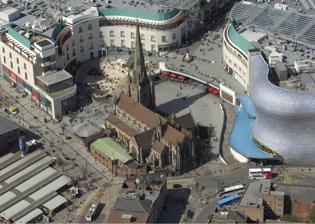
Building: Bull Ring, Birmingham
Country: United Kingdom
Year built: 1964
Major shopping centre in central Birmingham Bull Ring The Bull Ring in 2011 Location Birmingham , England , UK Coordinates 52°28′39.72″N 1°53′39.04″W / 52.4777000°N 1.8941778°W / 52.4777000; -1.8941778 Website bullring .co .uk The Bull Ring is a major shopping area in central Birmingham England, and has been an important feature of Birmingham since the Middle Ages , when its market was first held. Two shopping centres have been built in the area; in the 1960s, and then in 2003; the latter is styled as one word, Bullring . When coupled with Grand Central (to which it is connected via a pedestrian overpass , branded as 'LinkStreet') it forms the United Kingdom's largest city centre based shopping centre, styled as Bullring & Grand Central . The site is located on the edge of the sandstone city ridge which results in the steep gradient towards Digbeth . The slope drops approximately 15 metres (49 ft) from New Street to St Martin's Church and is visible near the church. The current shopping centre was the busiest in the United Kingdom in 2004 with 36.5 million visitors. It houses one of only four Selfridges department stores and previously the fourth largest Debenhams in the UK. Toponym The area was first known as Corn Cheaping, a reference to the corn market on the site. The name Bull Ring referred to the green within Corn Cheaping that was used for bull-baiting . The 'ring' was a hoop of iron in Corn Cheaping to which bulls were tied for baiting before slaughter. The joining of the two words in the 21st-century development of the area to form Bullring caused controversy amongst some residents and others who were angry at the change of what was described as a "historic spelling". The commercial heart of Birmingham; (l-r) St. Martin's Church , St. Martin's Square, the shopping complex and Selfridges building. History The High Cross or Old Cross, in front of St. Martin's Church, painted by John Inigo Richards The market legally began in 1154 when Peter de Bermingham , a local landowner, obtained a Charter of Marketing Rights from King Henry II . Initially, a textile trade began developing in the area and it was first mentioned in 1232 in a document, in which one merchant is described as a business partner to William de Bermingham and being in the ownership of four weavers, a smith, a tailor and a purveyor. Seven years later, another document described another mercer in the area. Within the next ten years, the area developed into a leading market town and a major cloth trade was established. The name Mercer Street is first mentioned in the Survey of Birmingham of 1553. This was a result of the prominence of the area in the cloth trade. In the 16th century and 17th century, Mercer Street rapidly developed and became cramped. In the early 18th century Mercer Street was known as Spicer Street, reflecting the growing grocery and meat trade that had begun to take over from the cloth trade. By the end of the century the street was known as Spiceal Street. Despite being overcrowded and cramped, many houses on the street had gardens as indicated by an advertisement for a residential property in 1798. Houses were constructed close to St Martin's Church, eventually encircling it. These became known as the Roundabout Houses. The Bull Ring viewed from the High Street in the 1880s. On a map produced by Westley in 1731, other markets had developed nearby including food, cattle and corn markets with other markets located nearby on the High Street. This corn market was moved to the Corn Exchange on Carrs Lane in 1848. The Bull Ring developed into the main retail market area for Birmingham as the town grew into a modern industrial city. The earliest known building for public meetings in the town with any architectural record is the High Cross, which stood within the Bull Ring. The last known construction work was in 1703; it was demolished in 1784. The cross was also known as the Old Cross, to distinguish it from the Welch Cross, and was also nicknamed the Butter Cross due to farmwives selling dairy produce beneath its arches. A series of events in Birmingham's political history saw the area become a popular meeting place for demonstrations and speeches from leaders of working class movements during the 1830s and 1840s. Bull Ring Riots, 1839 In 1839, the Bull Ring was the location of the Bull Ring Riots. The first riot occurred on 4 July 1839, after Mayor William Scholefield had read the Riot Act before a meeting of Chartists and then deployed 60 officers of the Metropolitan Police when they failed to disperse. There was widespread vandalism and destruction of property. The riots prompted fears amongst the town's residents at the council's inability to prevent or control the riots and led to speculation that the council was tolerant of lawlessness. Because of disorderly behaviour at fairs, in 1861 the area, along with Smithfield and Digbeth, became the only place in central Birmingham where fairs were permitted. In 1875, all fairs were banned from the town. The area around the market site developed and, by the Victorian era , a large number of shops were operating there. Immigrants set up businesses such as flower-sellers and umbrella vendors. The Lord Nelson statue became the location for preaching and political protests. Well-known preachers of the time were nicknamed Holy Joe and Jimmy Jesus . Markets in the Bull Ring A drawing of the entrance to the Market Hall from William Hutton's The History of Birmingham , published in 1836. In the late 18th century, street commissioners were authorised to buy and demolish houses in the town centre, including houses surrounding the Bull Ring, and to centre all market activity in the area. This was a result of new markets being established across the city in scattered locations creating severe congestion. Demolition of these properties began slowly; however, after the Birmingham Improvement Act 1801 , the speed of demolition increased and by 1810 all properties in the area had been cleared as according to the 1810 Map of Birmingham by Kempson. During the clearance, small streets such as The Shambles, Cock (or Well) Street and Corn Cheaping, which had existed before the Bull Ring, were removed. The Shambles was originally a row of butchers' stores, situated close to the road leading from the location where bulls were slaughtered. A wide area fronting St Martin's Church formed the marketplace. The Street Commissioners decided that a sheltered market hall was needed. They bought the market rights from the lord of the manor and, by 1832, all properties on site had been purchased, with exception of two, whose owners demanded a higher price. To fund the purchase of these properties, two buildings were constructed either side of the market hall and the leases sold at auction. Construction of the Market Hall , designed by Charles Edge (an architect of Birmingham Town Hall ), began in February 1833. It was completed by Dewsbury and Walthews at a cost of £20,000 (£44,800 if the price of acquiring the land is included) and opened on 12 February 1835 and contained 600 market stalls. In 1869, the fish market was completed on the site of the Nelson Hotel (formerly the Dog Inn). The Dog Inn was located at the top end of Spiceal Street and the land above was owned by the Cowper family. The fish market was built upon Cowper Street, named after the family, on Summer Lane. In 1884, a sheltered vegetable market in Jamaica Row was also completed. The trade of horses prospered in the area with over 3,000 horses for sale at its peak during the 1880s. However this fell into rapid decline; the last horse trading fair took place in 1911 with only eleven horses and one donkey in attendance. Destruction of the Bull Ring in the Birmingham Blitz in 1940 A large amount of the area survived World War II ; however, nearby New Street was heavily bombed. Shops sold tax-free products to encourage shoppers to buy them as it was difficult for the public to buy goods even a decade after the end of the war. Woolworths set up on Spiceal Street in the Bull Ring and became a popular shop, becoming the largest store on the street. The old Market Hall was gutted on 25 August 1940 by an incendiary attack , and remained as an empty shell, used for small exhibitions and open markets. No repair work was conducted on the building and the arches that housed the windows were bricked up. Archaeology on the site As the redevelopment of 2000 began, archaeological excavations were conducted on the site. Finds dated back to the 12th century; a ditch was discovered where the Selfridges store and Park Street car park are now situated. Archaeologists discovered that this was a boundary separating houses from a deer park in an area now occupied by Moor Street station . Rubbish discovered in the ditch was found to include fragments of misfired pottery with criss-cross patterns, indicating that pottery kilns had been located there in the 13th century. Many leather tanning pits dating to the 17th and 18th centuries were found on the Park Street car park site. These contained fragments of crucibles , pottery vessels in which metal was melted. The residues in these were alloys of copper with zinc, lead and tin. On the site where the Indoor Markets are now located, archaeologists discovered further leather tanning pits, these dating from the 13th century. Burials had also been discovered in the churchyard of St Martin's dating to the 18th and 19th century. Records of families were used to identify the bodies. Four information panels providing information on the discoveries and history of the site are in the Bull Ring at St Martin's Square, Edgbaston Street, Park Street and High Street. The first Birmingham Bull Ring Centre The Old Bull Ring Centre with bull mural, with markets in the foreground, and Rotunda in the background In 1955, shops began to close down as the redevelopment of the area was proposed. Plans drawn up showed the creation of new roads and the demolition of old ones and all the buildings on the proposed site. Eleven companies submitted plans for the new Bull Ring however, Birmingham City Council elected to go for the proposals submitted by John Laing & Sons which used substantial material from designs by James A. Roberts . Demolition began in the late-1950s beginning with the demolition of the old fish market. Construction commenced in the summer of 1961. The outdoor market area was opened in June 1962 with 150 stalls within the new Bull Ring, which was still under construction. In 1964, construction of the Birmingham Bull Ring Centre neared completion. It was a mixture of traditional open-air market stalls and a new indoor shopping centre, the first indoor city-centre shopping centre in the UK. It was opened by the Prince Philip, Duke of Edinburgh alongside Alderman Frank Price and Sir Herbert Manzoni on 29 May 1964 and had cost an estimated £8 million. The shopping centre covered 23 acres (93,000 m 2 ) and had 350,000 sq ft (33,000 m 2 ) of retail trade area. Shortly after opening, the complex was visited by Queen Elizabeth II . On the lower level of the shopping centre was the Bull Ring Bus Station which was used mostly by Midland Red and its successors.  Midland Red West operated a travel centre there until closure of the bus station. The market area was submerged and had approximately 150 stalls with the majority selling food. It was split by a large road which connected to the inner ring road which was built from 1967 till 1971. There was direct access to New Street station and the market area could be easily accessed from Moor Street station . A multi-storey car park was also located within the complex with 500 spaces for cars. Access to roads by foot could be achieved through a network of subways. As part of the development, a nine-storey office block designed by James A. Roberts was built. This was attached to the multi-storey car park. The floors were of reinforced concrete, 12 inches in thickness. A bold illuminated sign by D.R.U. was located on the end wall, facing the city centre. Jamaica Row and Spiceal Street had been demolished and removed during the development, being replaced by a submerged market area. There were 140 shop units located on 350,000 square feet (33,000 m 2 ) of room on a 4-acre (16,000 m 2 ) site. There were also 19 escalators, 40 lifts, 96 public doors, six miles (10 km) of air ducting and 33 miles (53 km) of pipe work. The shopping centre was air conditioned and had music played to create an intimate atmosphere within the building. The remains of old Market Hall were demolished in 1963 and replaced by Manzoni Gardens; an open space designed for shoppers to relax. In the 1970s a statue of King Kong stood there. A mural of a bull was located on the side of the building as visitors entered via the road splitting the market area. The 1960s' Bull Ring Centre had problems from the beginning and was very much a product of its era. At the time of its opening it was considered the height of modernity, but higher rentals within the shopping centre meant that traders turned away from it. The public were also less inclined to use the subways and escalators, which stopped working regularly. Also, it did not age well and soon became generally regarded as an unfortunate example of 1960s Brutalist architecture , with its boxy grey concrete design and its isolation within ringroads connected only by pedestrian subways. It was, by the 1980s, much disliked by the public and contributed to the popular conception that Birmingham was a concrete jungle of shopping centres and motorways. In 2015, Historic England included the four bull ring murals, designed by Trewin Copplestone , which decorated the outside walls of the shopping centre, in a list of public works that have been lost, sold, stolen or destroyed. Redevelopment of the Bull Ring The Bullring Location Birmingham , England , UK Opening date 4 September 2003 ; 21 years ago ( 2003-09-04 ) Developer The Birmingham Alliance Management Tim Walley Owner Hammerson (50%) Henderson Shopping Centre Fund (33.3%) CPPIB (16.7%) Architect Benoy No. of stores and services 140 No. of anchor tenants 3 ( Marks & Spencer , Selfridges , TK Maxx ) Total retail floor area 1,585,000 square feet (147,300 m 2 ) No. of floors 4 (3 accessible from outside) Parking 3,100 Website bullring .co .uk Early proposals Construction of the new Bullring in 2001 Plans for redevelopments began in the 1980s, with many being just visions. In 1987, the first serious plans were released under a document called "The People's Plan" which had been designed by Chapman Taylor Architects for London and Edinburgh Trust (LET), who had bought the land following the end of Laing's lease. It proposed the full demolition of the Bull Ring Shopping Centre and the construction of a new mall described as "a huge aircraft-carrier settled on the streetscape of the city". The mall was a 500-metre (1,600 ft) long box with three floors. A pressure group called Birmingham for People was formed who wanted to aid the redevelopment of the Bull Ring. They distributed leaflets of the proposals to 44,000 homes in the city. However, as a result of local opinion, LET were forced to change their proposals. In 1988, in response to the calls for a new design, LET released a masterplan of numerous buildings with a wide pedestrianised street leading to St Martin's Church. As part of the design, two high rise buildings of a similar height to the Rotunda were proposed to front New Street station and Moor Street station . However, lack of local support failed to allow the plans to materialise. In 1995, LET again amended their designs through work with the public. However, a retail recession meant that the plans could not begin construction and they never developed. Successful proposal St Martin's Church , with Selfridges in the background After the failure of the LET plan, new plans began to surface. In the mid-1990s, another serious proposal was produced and this gained support resulting in the publication of a masterplan. However, soon after the publication of the masterplan, changes were made to the design. In 1998, Selfridges voiced reservations about opening a store in Birmingham due to restrictions on doing so and considered opening a store in Glasgow instead. It was an important part of the planned Redevelopment of Birmingham . Construction and opening The successful proposal received planning permission and demolition of the 1960s Bull Ring Shopping Centre commenced in 2000 with the traders moving to the Rag Market in Edgbaston Street. It was replaced by a new design, mixing both traditional market activity with modern retail units. The main contractor was Sir Robert McAlpine . The structural engineer was Waterman Group . The first building to be completed was the Nationwide Building Society which, while not directly connected to the shopping centre, was part of the development. A new indoor shopping centre , "Bullring" (as the commercial entity is branded) opened on 4 September 2003. Because a major road and two railway tunnels ran under the northern edge of the site, two levels of retail areas are dramatically suspended from four 45m arched steel trusses, each weighing 120 tonnes, which are supported on piles either side of the railway tunnels. The first week of trading saw the new shopping centre under considerable pressure due to the large crowds it attracted. On 4 September 2003, the day of opening, some 276,600 people visited the shopping centre. Design and layout The Selfridges store designed by Future Systems at the Bullring Bullring Shopping Centre was masterplanned and designed mainly by Benoy . The shopping centre consists of two main buildings (East and West Mall) which are connected by an underground passage lined with shops and is also accessible from St Martin's Square via glass doors. They are sheltered by a glass roof known as the SkyPlane which covers 7,000 square metres (75,000 sq ft) and appears to have no visible means of support. The two malls are different internally in design. The balustrades in the East Mall consist of integrated glass 'jewels' within the metal framework, and are of different colours formed through polyester powder coating. It features a dramatic landmark building, housing a branch of Selfridges department store to a design by the Future Systems architectural practice. The store is clad in 15,000 shiny aluminium discs and was inspired by a Paco Rabanne sequinned dress. The Selfridges store cost £60 million and the contractor was Laing O'Rourke . Covering an area of 25,000 square metres (270,000 sq ft), the designs for the Selfridges store were first unveiled in 1999, not long before demolition of the original shopping centre began. The Selfridges store has won eight awards including the RIBA Award for Architecture 2004 and Destination of the Year Retail Week Awards 2004. There is a multi-storey car park opposite Selfridges on Park Street which is connected to the Selfridges store via a 37-metre long, curved, polycarbonate -covered footbridge, known as the Parametric Bridge, suspended over the street. On the ground floor of the car park there is retail space which was previously a furniture showroom. The escalators in the interior of the Selfridges store In 2005, a small Costa Coffee café, designed by Marks Barfield Architects and dubbed the Spiral Café, was constructed alongside the steps leading towards to New Street from St Martin's Square. The building's shape resembled that of shell and featured a curved bronze roof with both ends covered with glass. The main contractors were Thomas Vale and the structural engineers were Price & Myers. The building form is inspired by the mathematician Leonardo Fibonacci who identified natural patterns of growth found throughout the universe, from the shapes of shells and pines cones to fractal patterns within galaxies. The café was knocked down as part of the Spiceal Street redevelopment in 2011. The entire redevelopment was accompanied by an official project magazine and then commemorated with an 'art book' style book which covered Bullring's transformation in illustration and photography. Both book and magazine were produced by specialist publisher Alma Media International on behalf of the developers. The shopping centre's design has both its admirers and detractors. In 2008, a poll conducted in conjunction with SimCity Creator stated that Bullring was the ugliest building in the country, although the poll has been criticised. Spiceal Street On 6 September 2010, plans were announced for a 20,000 sq ft (1,900 m 2 ) expansion with the creation of three new restaurant units totalling around 10,000 sq ft (930 m 2 ) in St Martins Square with the existing Pizza Hut and Nandos to be extended out closer to St Martins Church and thus expanded. The new restaurants are 'Browns Bar & Brasserie' and 'Chaobaby', opening their first restaurants in Birmingham in the larger two of the units closest to Jamies Italian. The third unit, closest to Selfridges is home to ' Handmade Burger Co '. In addition to the existing Nandos , Wagamama , Pizza Hut , Jamie's Italian and 'Mount Fuiji'. this has created a hub of seven restaurants named after the traditional Spiceal Street. Construction of the part indoor, part outdoor development commenced in March 2011 and consists of a glass, wooden and aluminium exterior and "ribbon" effect roof. The award-winning Spiral Cafe that was once sited here has been relocated off-site. The new Spiceal Street opened on 24 November 2011. Since then, Jamie's Italian closed after the company went into administration in May 2019, and Handmade Burger Co would suffer the same fate 8 months later in January 2020, later to be replaced by Vietnamese Street Kitchen. Artwork The Bullring Bull Statue of Lord Nelson on the Portland plinth and railings surrounding it Numerous pieces of artwork are in the grounds of the centre: A 120-square-metre (1,290 sq ft) glass mural by artist Martin Donlin faces the entrance to Birmingham New Street station . Three light wand s of varying height stand in Rotunda square near the entrances to both wings of Bullring. The wands sway in the wind and reflective platforms which protrude from the main carbon fibre core reflect light to create a beacon effect. At night the cores are illuminated in the colours of the shafts which are blue, green and red. At the main entrance to the west building stands The Guardian , a 2.2-metre-tall (7.2 ft) bronze sculpture of a running, turning bull. It was created by Laurence Broderick and has become a very popular photographic feature for visitors to Birmingham. The statue was vandalised in 2005, requiring that it be removed for repairs, but was returned to its spot again later that year. The sculptor gave support to calls for the statue to be renamed "Brummie the Bull". However, it is more widely known as simply "The Bull". The sculpture was vandalised again in 2006. Looking over St Martin's Square is the statue of Horatio Nelson . The bronze statue was the first public monument for Birmingham and was sculpted by Richard Westmacott . It is also the first figurative memorial to Lord Nelson to be erected in Great Britain (only second in the world after Montreal ) and was unveiled on 25 October 1809, as part of King George III 's Golden Jubilee celebrations. It was originally located on the edge of the previous Bull Ring and stood on a marble base, but this was damaged when the statue was moved in 1958 and the current Portland stone plinth dates from 1960. As part of the Bullring development, the developer agreed to restore the statue and railings, but in 2003 when the Bullring opened, there was no sign of the railings. The Birmingham Civic Society mounted a campaign to get the railings re-instated, whilst Bullring argued they were a health and safety risk and would destroy the openness of the public space. However, the railing were re-instated in September 2005 for the bi-centenary celebrations of the Battle of Trafalgar . As each Christmas approaches, a silver-coloured structure is erected in St Martin's Square which resembles a stylised Christmas tree . Large chrome balls hang within the conical-shaped structure which is adorned in chrome stars. Large 3-dimensional stars hang between both buildings. Both the stars and chrome sculpture are illuminated at night. On 4 June 2008, the 'Bullring Britannia', a cruise ship located outside the shopping centre in St Martin's Square, was unveiled by the shopping centre owners. Throughout the summer, events took place aboard the ship including fashion shows, Mr Sexy Legs competition and activities for children. Rotunda Main article: Rotunda (Birmingham) A part of the James A. Roberts design for the first Bull Ring Shopping Centre included a 12-storey circular office block. However, upon revising his design this was increased to 25 storeys. As a result of this, plans for a revolving rooftop restaurant and a cinema were dropped. This became the Rotunda and is a surviving component of the 1960s development. Due to problems during construction, the building never reached the intended height. Although never used, the revolving section remains in place due to the late decision to drop the restaurant from the plans. The Rotunda has been converted into apartments by developers Urban Splash . Although located close to the development and constructed at the same time as the 1960s centre, it was not part of the development despite being included in the design. [ clarification needed ] A poem is engraved into one of the stones in the wall of the Bullring dedicated to the Rotunda. The public space to the front of both malls facing the High Street and New Street is named Rotunda Square after the building. A nighttime 360° panorama of the shopping centre with numerous Christmas decorations visible References